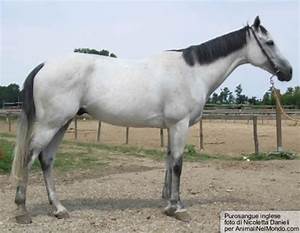
Label: horse